Alison Pick

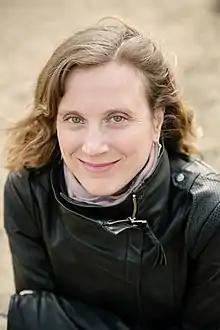
Alison Pick, 2015

Alison Pick (born 1975) is a Canadian writer. She is most noted for her Booker Prize-nominated novel "Far to Go", and was a winner of the Bronwen Wallace Memorial Award for most promising writer in Canada under 35.